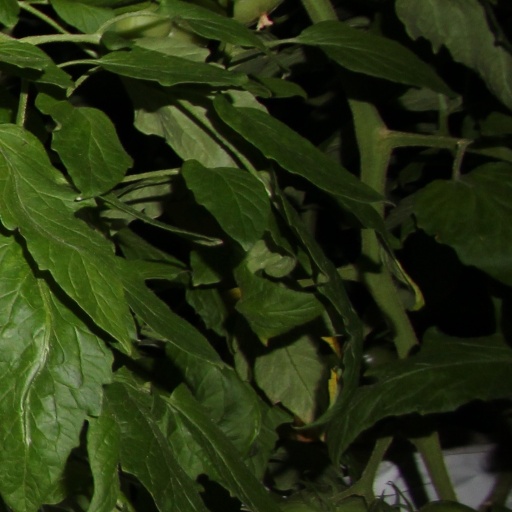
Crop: tomato